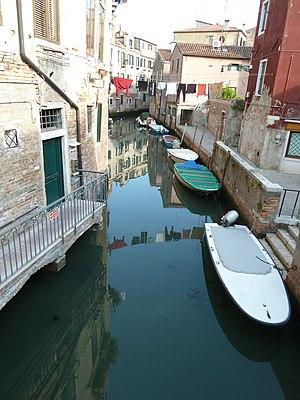
riello
Le rio di San Daniele est un canal de Venise dans le sestiere de Castello. Il est parfois appelé Riello.